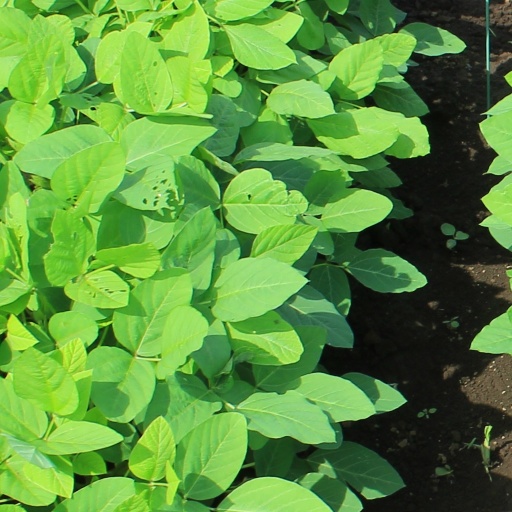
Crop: soybean